Mercialys

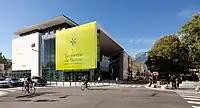
La Caserne de Bonne, one of the shopping malls leased by Mercialys.

Mercialys leases its properties (mostly shopping malls, self-service restaurants and other vendor locations) to retailer companies so that these exploit it. The fact Mercialys maintains retail property assets in the long run, renovating and renting them, with limited exposure to development activities, gives it an advantage and a lower risk for investors. It manages more than 120 properties, with a gross leasable area of about 714,500 m. The Mercialys' subsidiaries include Mercialys Gestion, Timur SCI, Point Confort and La Diane, among others.